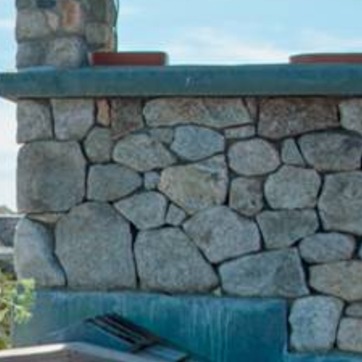
Material: stone